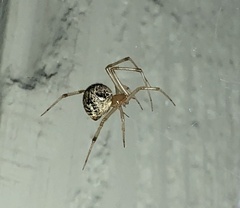
Species: Parasteatoda_tepidariorum